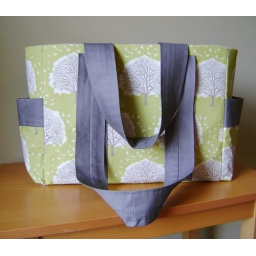
Custom tote bag in Joel Dewberry Modern Meadow, Majestic Oak in grass with gray accents and a taupe and gray cotton lining